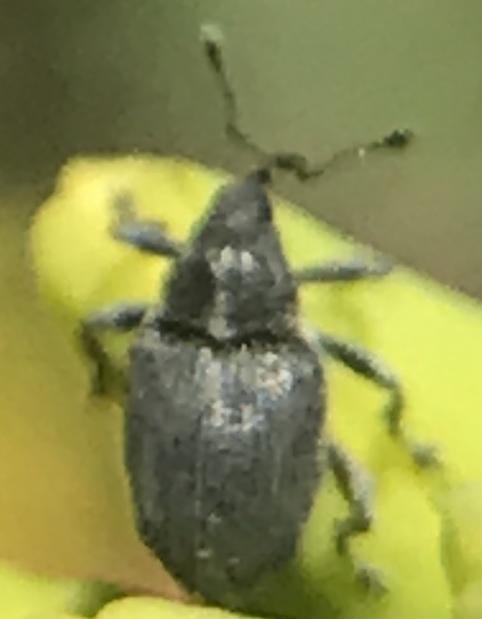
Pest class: Cabbage_seedpod_weevil